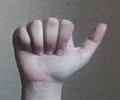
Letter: dhad